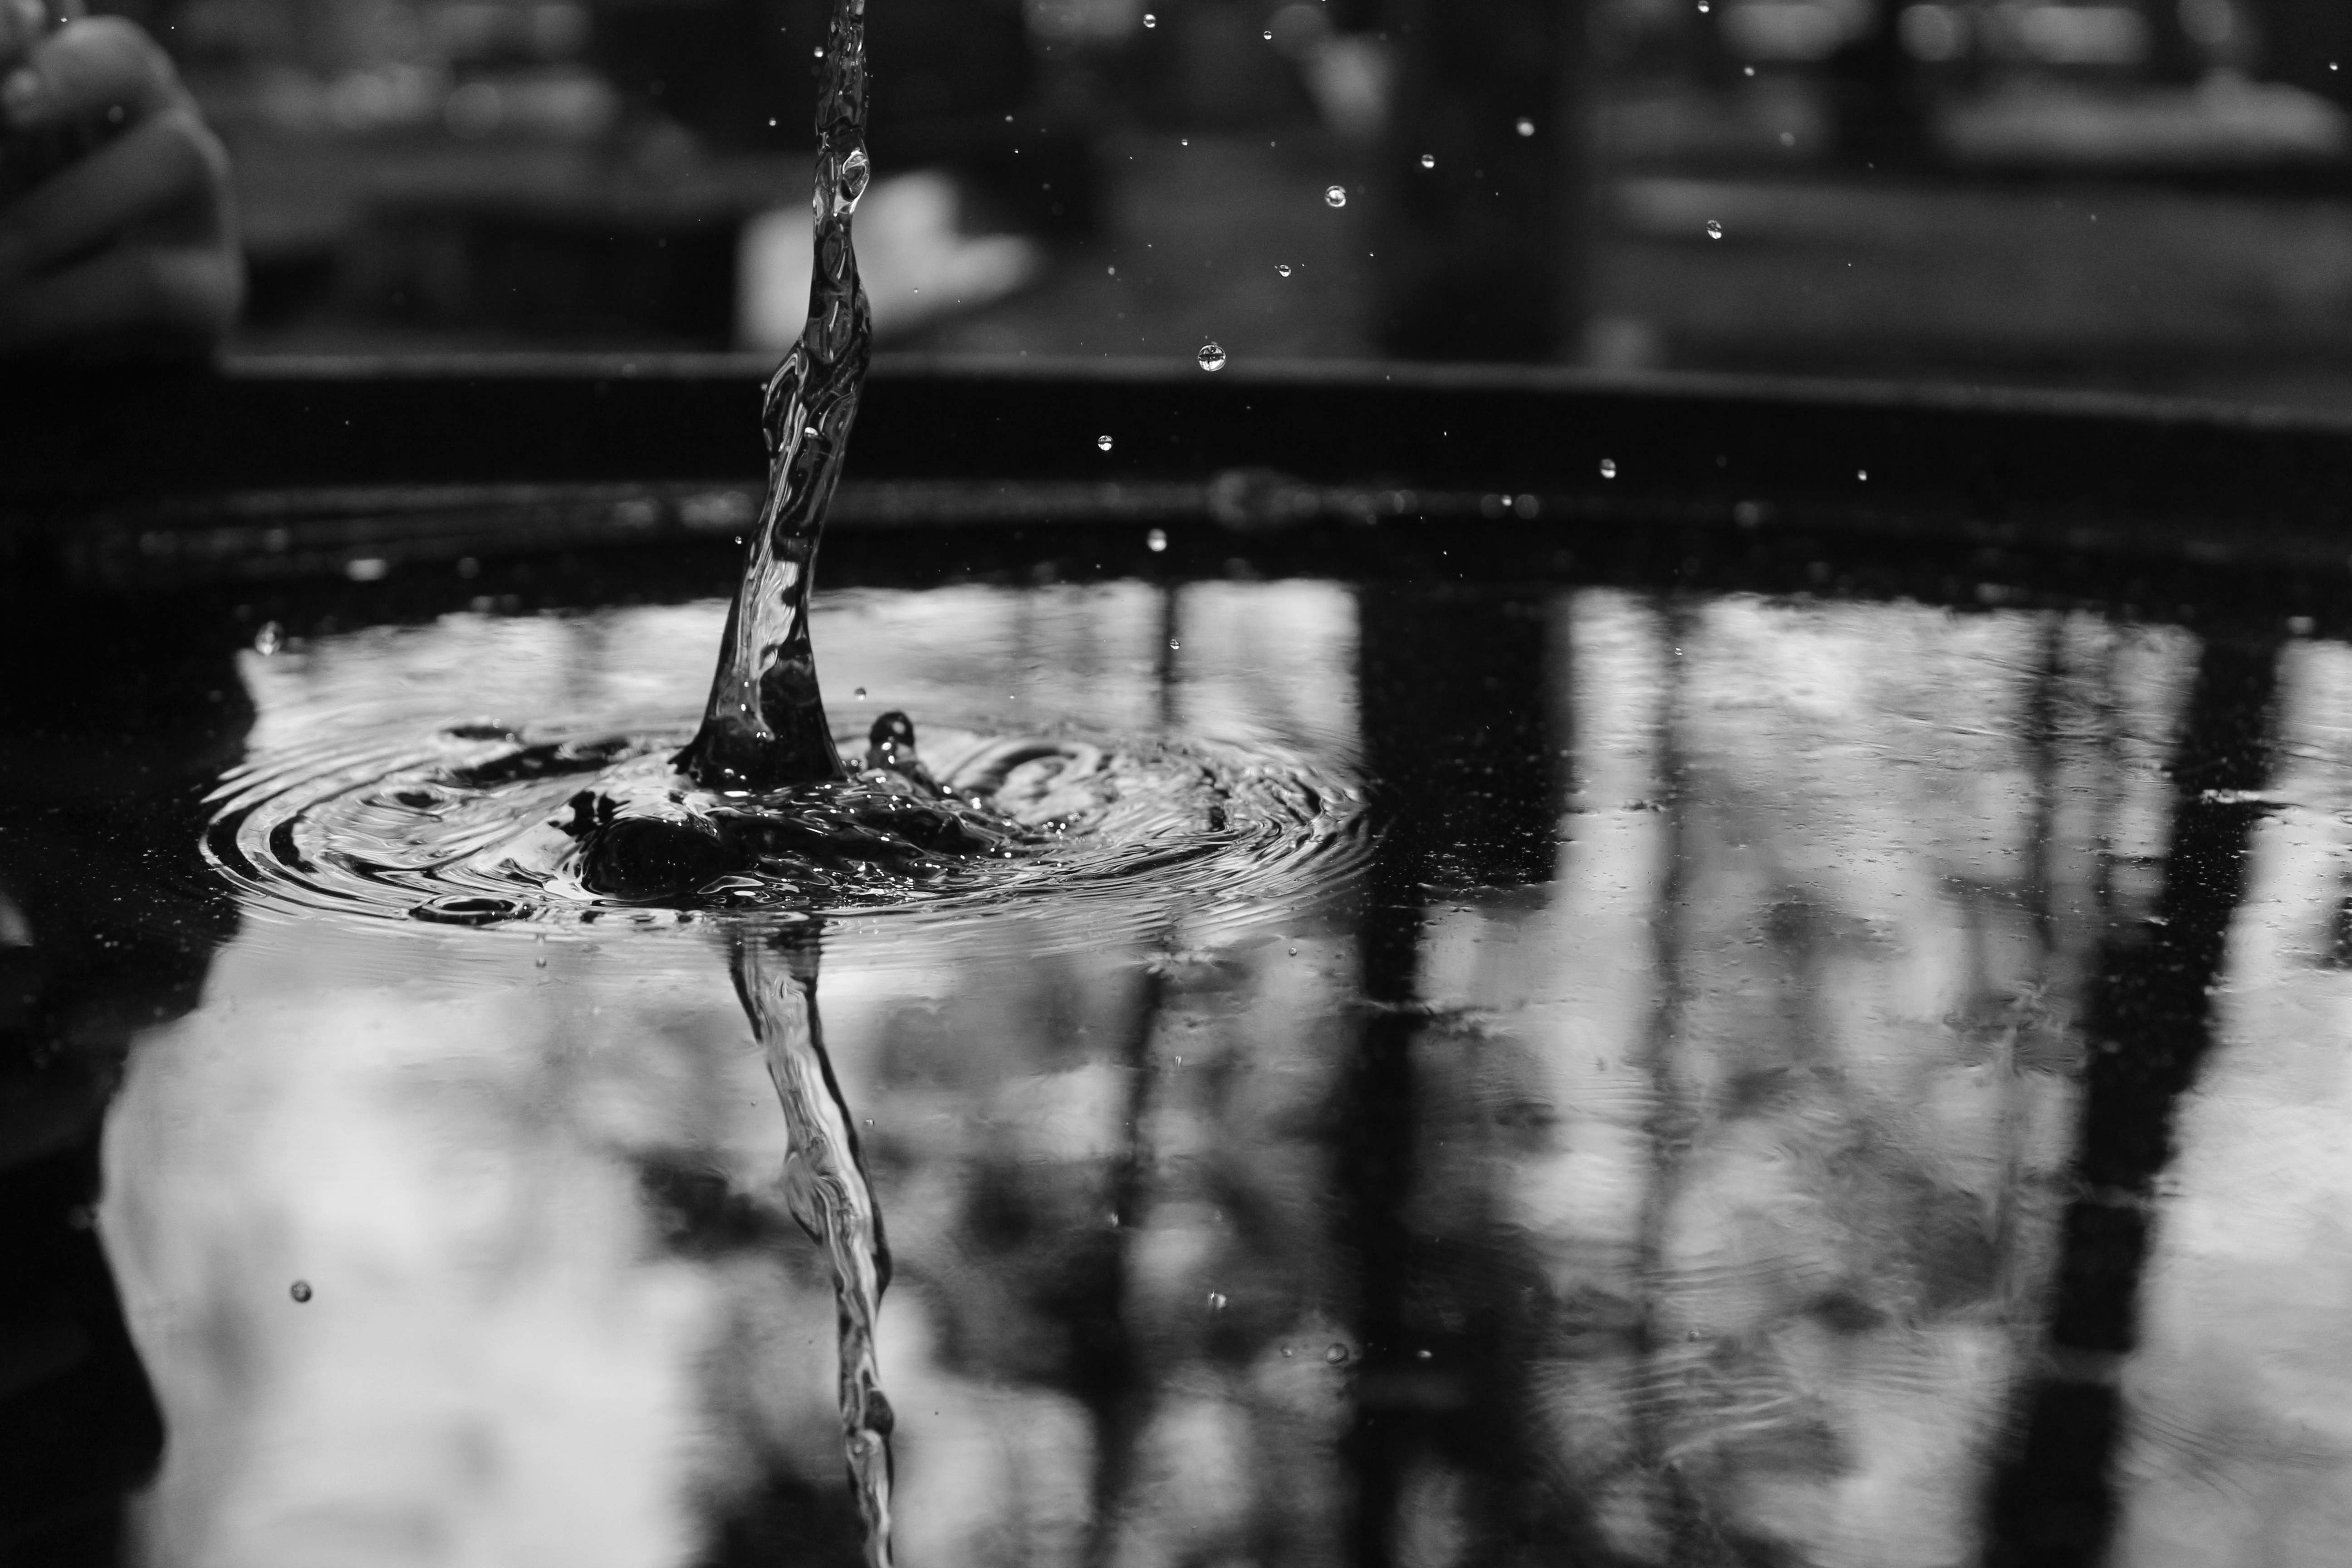
water, snow, winter, black and white, white, photography, ice, reflection, weather, darkness, black, monochrome, freezing, macro photography, a drop of water, monochrome photography